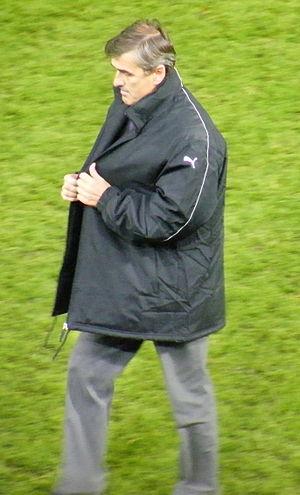
Lázár Szentes, né le 22 décembre 1955, est un footballeur hongrois, jouant au poste d'attaquant durant les années 1970 et 1980. Il se reconvertit en entraîneur au début des années 1990.